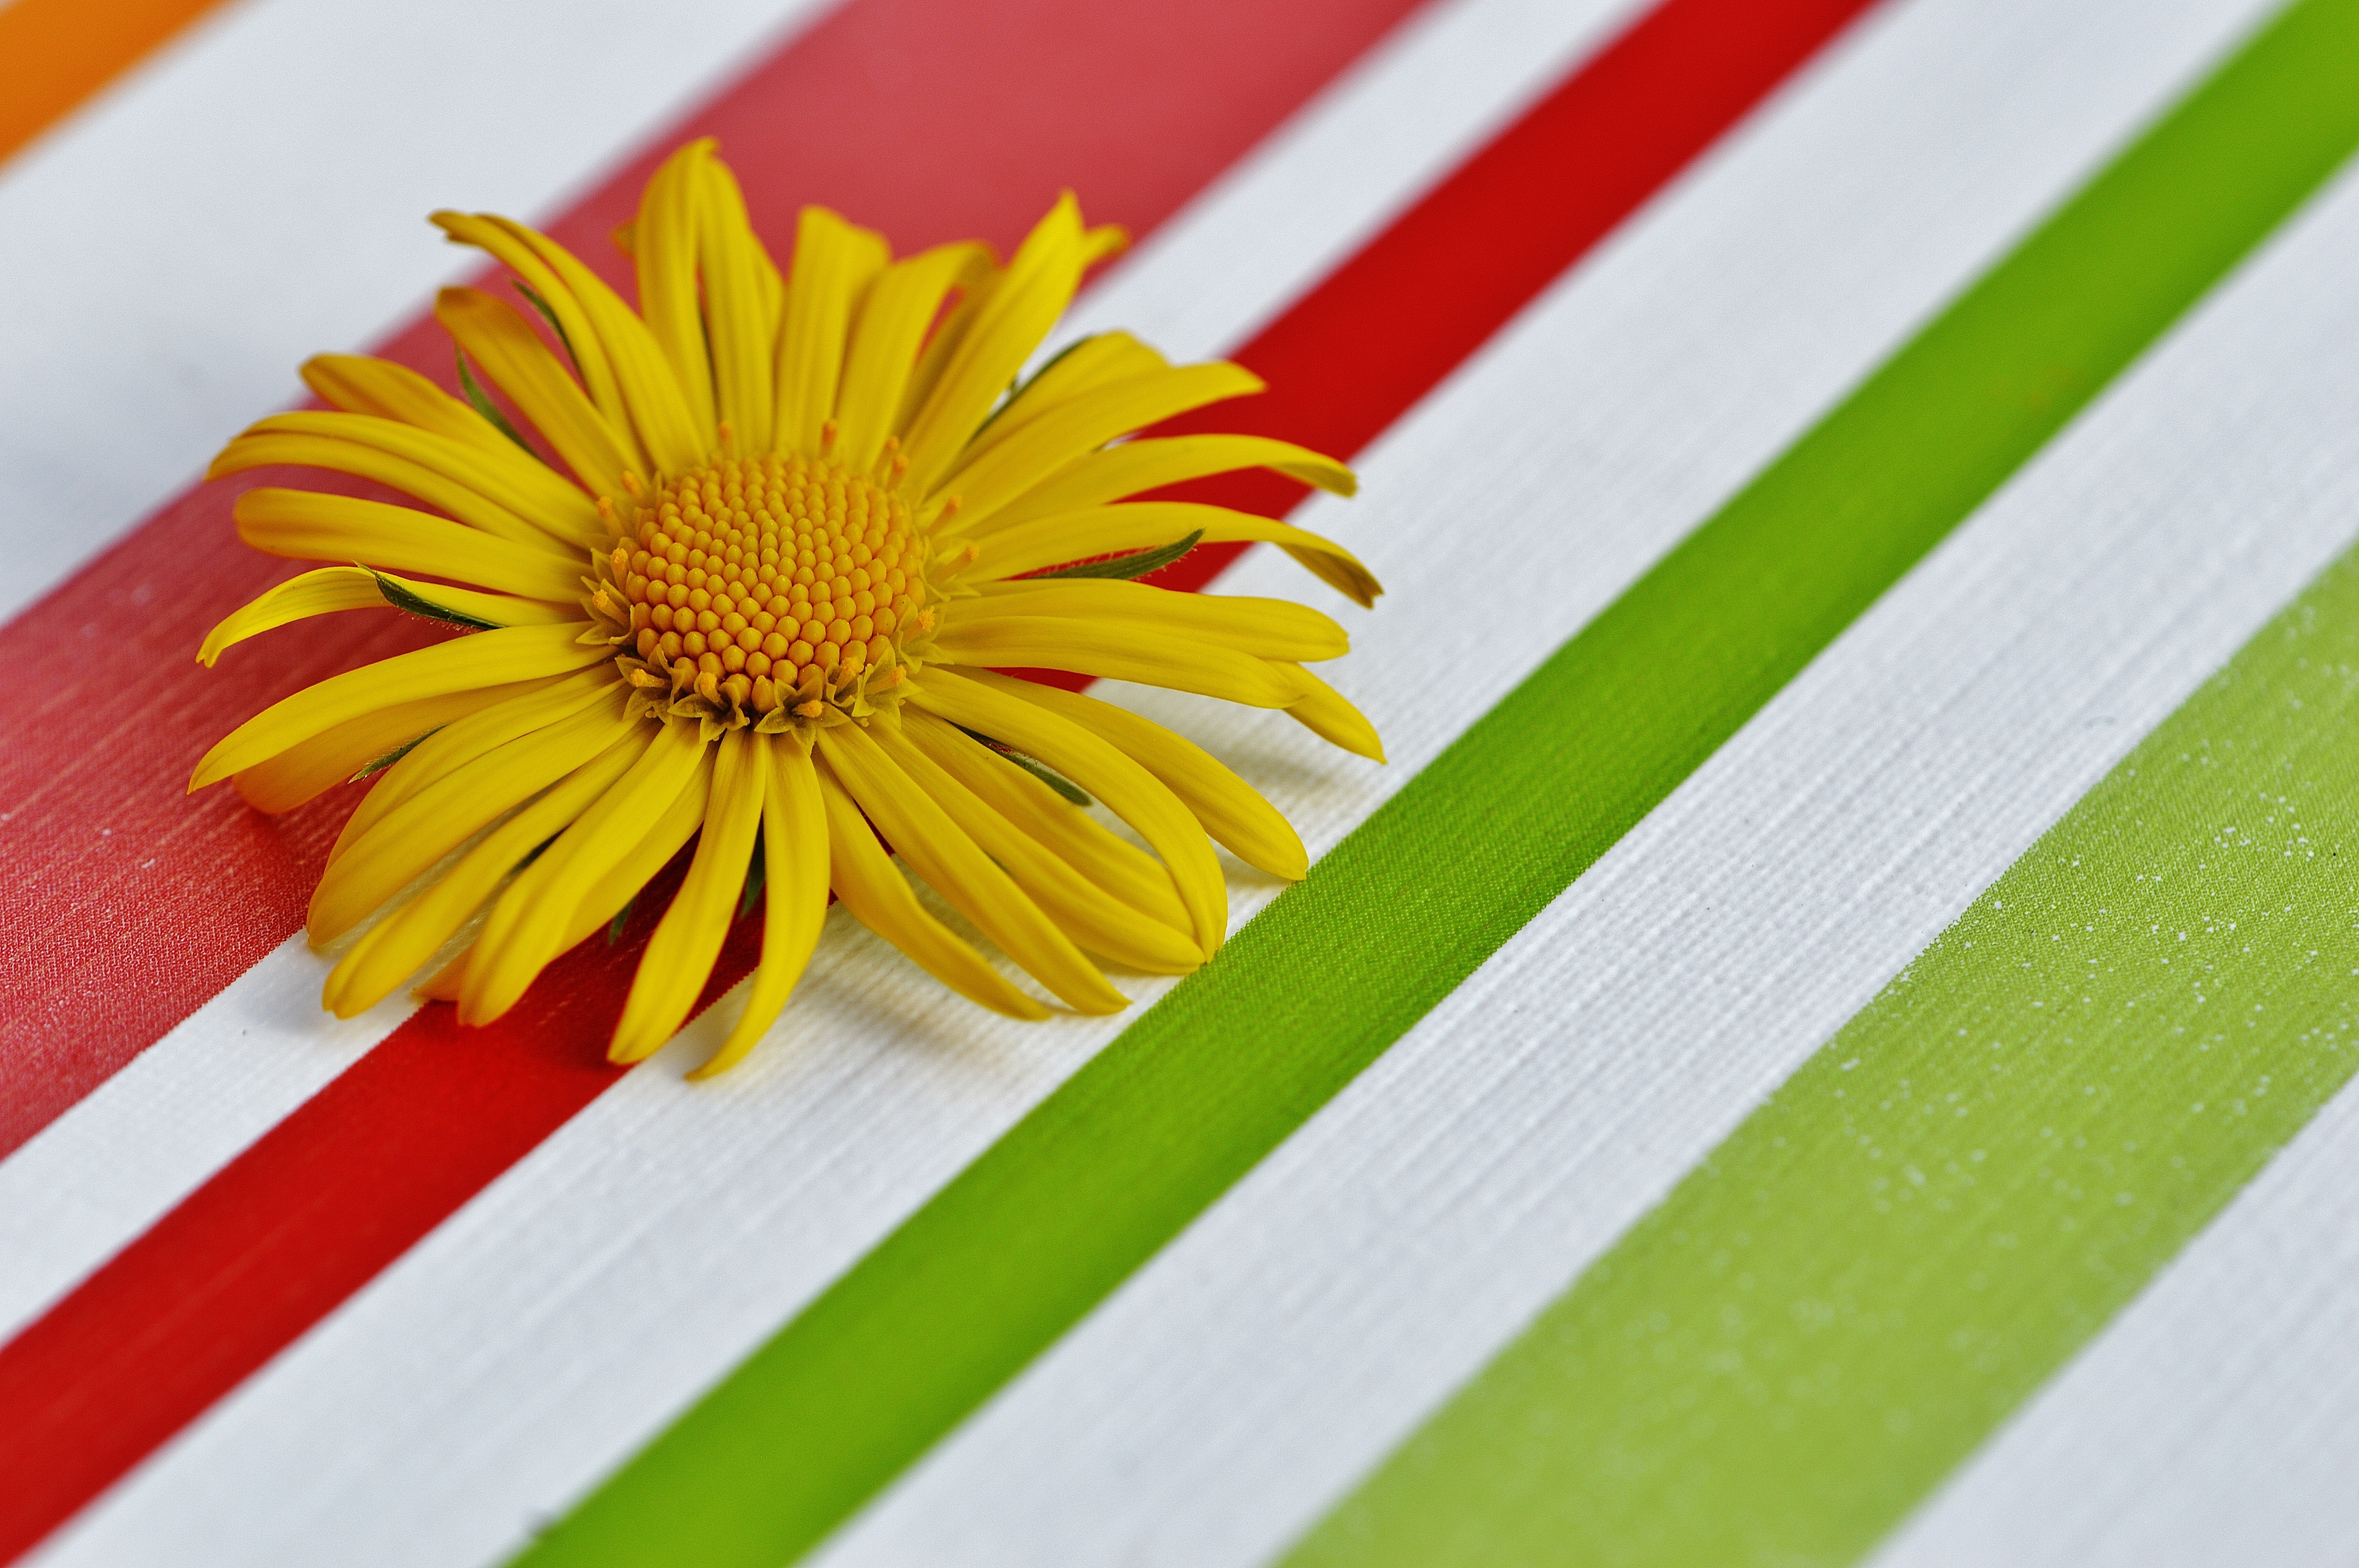
plant, leaf, flower, petal, spring, green, yellow, close, flora, close up, pointed flower, beautiful, macro photography, flowering plant, daisy family, flower bouquet, plant stem, land plant